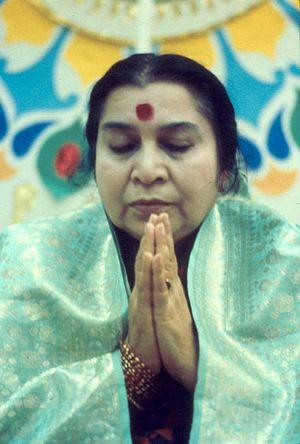
Sahaja Yoga est une pratique et un mouvement de « méditation et de nettoyage du corps subtil », fondée en 1970 par Nirmala Srivastava.